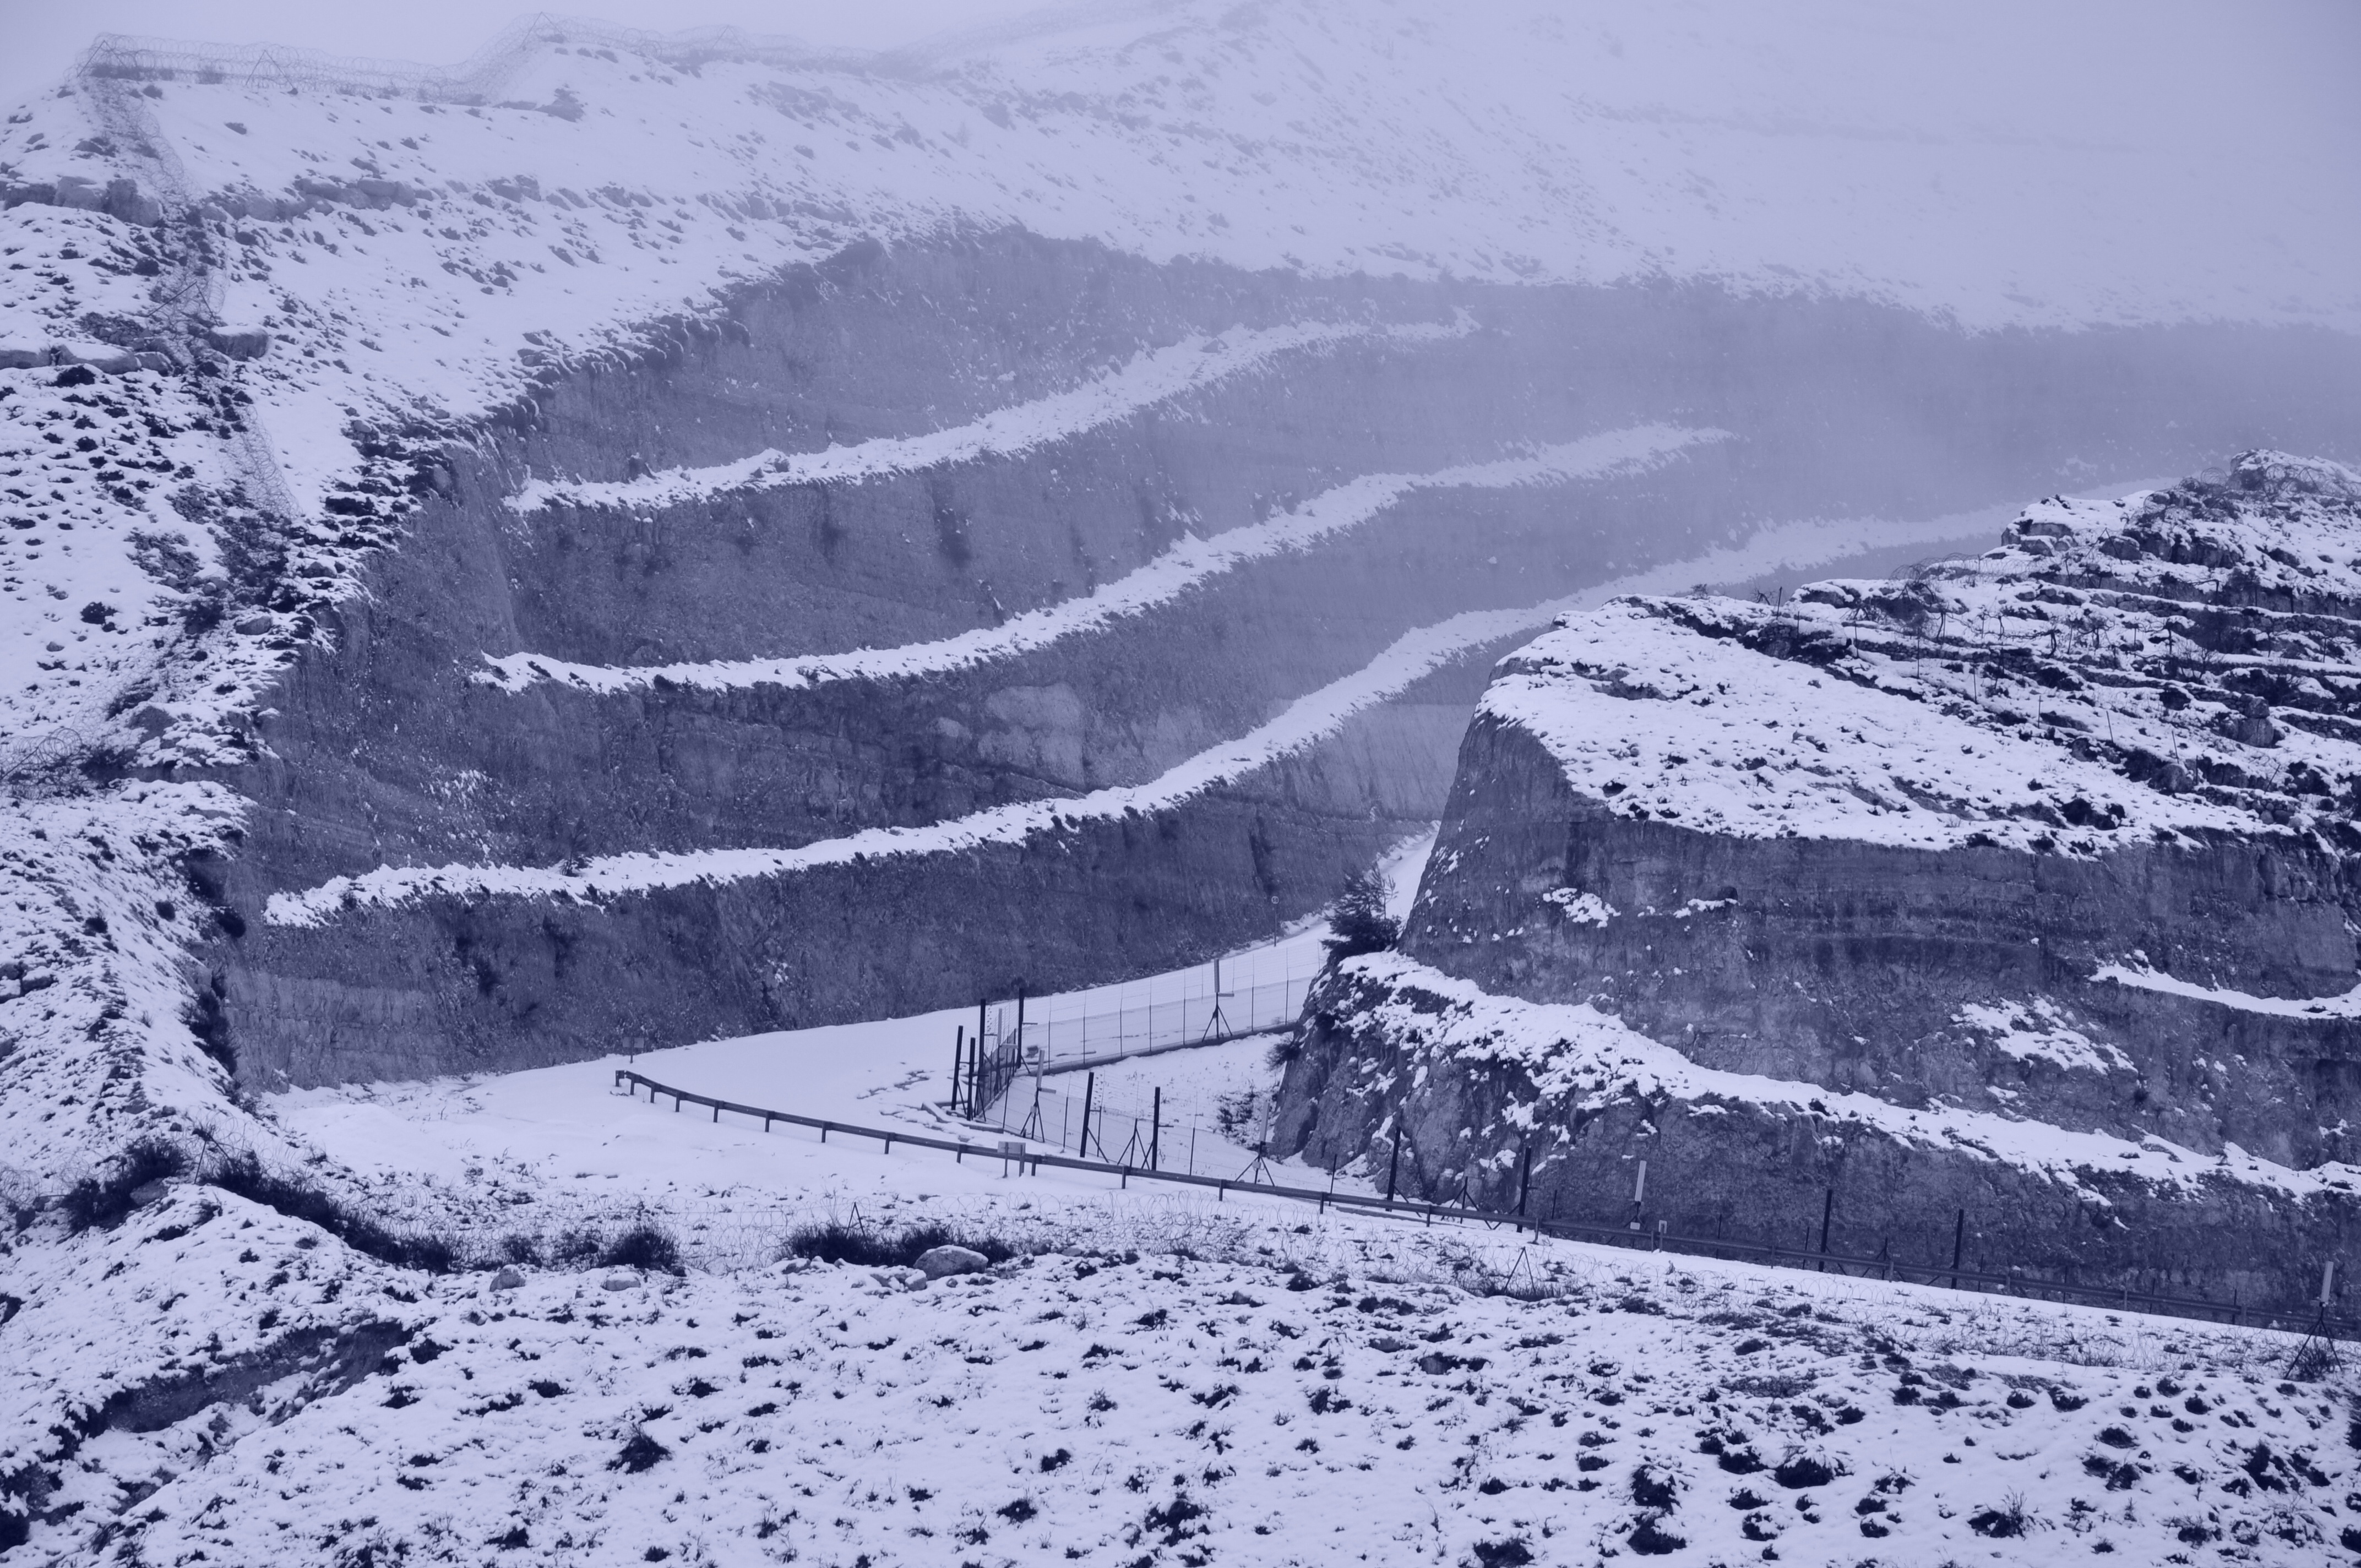
mountain, snow, winter, mountain range, weather, season, ridge, plateau, piste, mountain pass, mountainous landforms, geological phenomenon